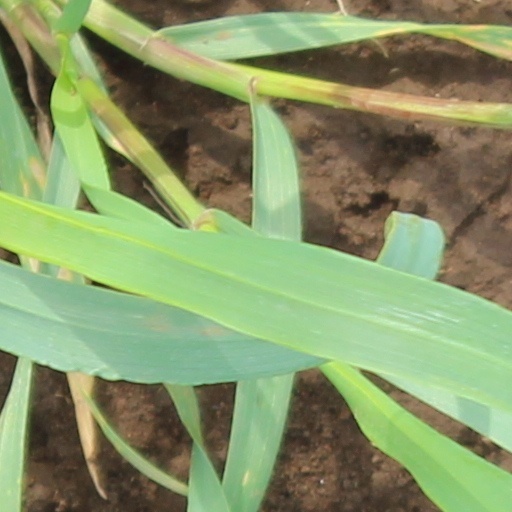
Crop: wheat